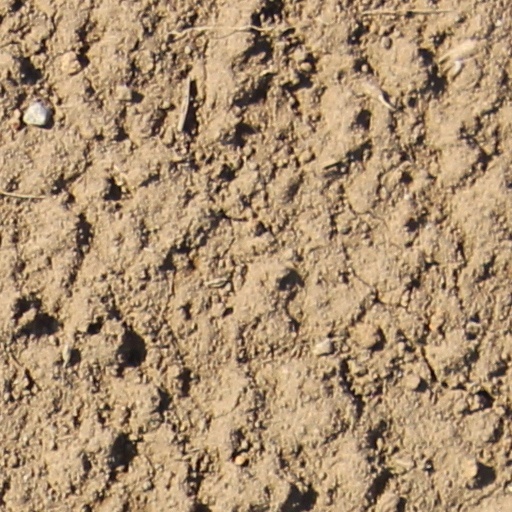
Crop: wheat